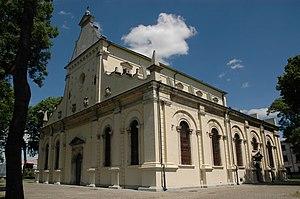
Zamość, est une ville de la voïvodie de Lublin, en Pologne orientale.